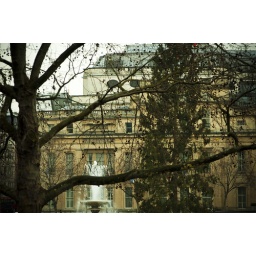
A tree in London, with a famous building on the back.